Sam Cunningham

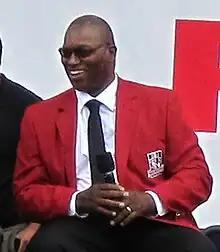
Cunningham at his 2010 induction to the Patriots Hall of Fame

Samuel Lewis Cunningham Jr (August 15, 1950 – September 7, 2021), nicknamed "Bam", was an American professional football player who was a fullback for 10 seasons with the New England Patriots of the National Football League (NFL). He played college football for the USC Trojans, where he earned first-team All-American honors and was the MVP of the 1973 Rose Bowl.